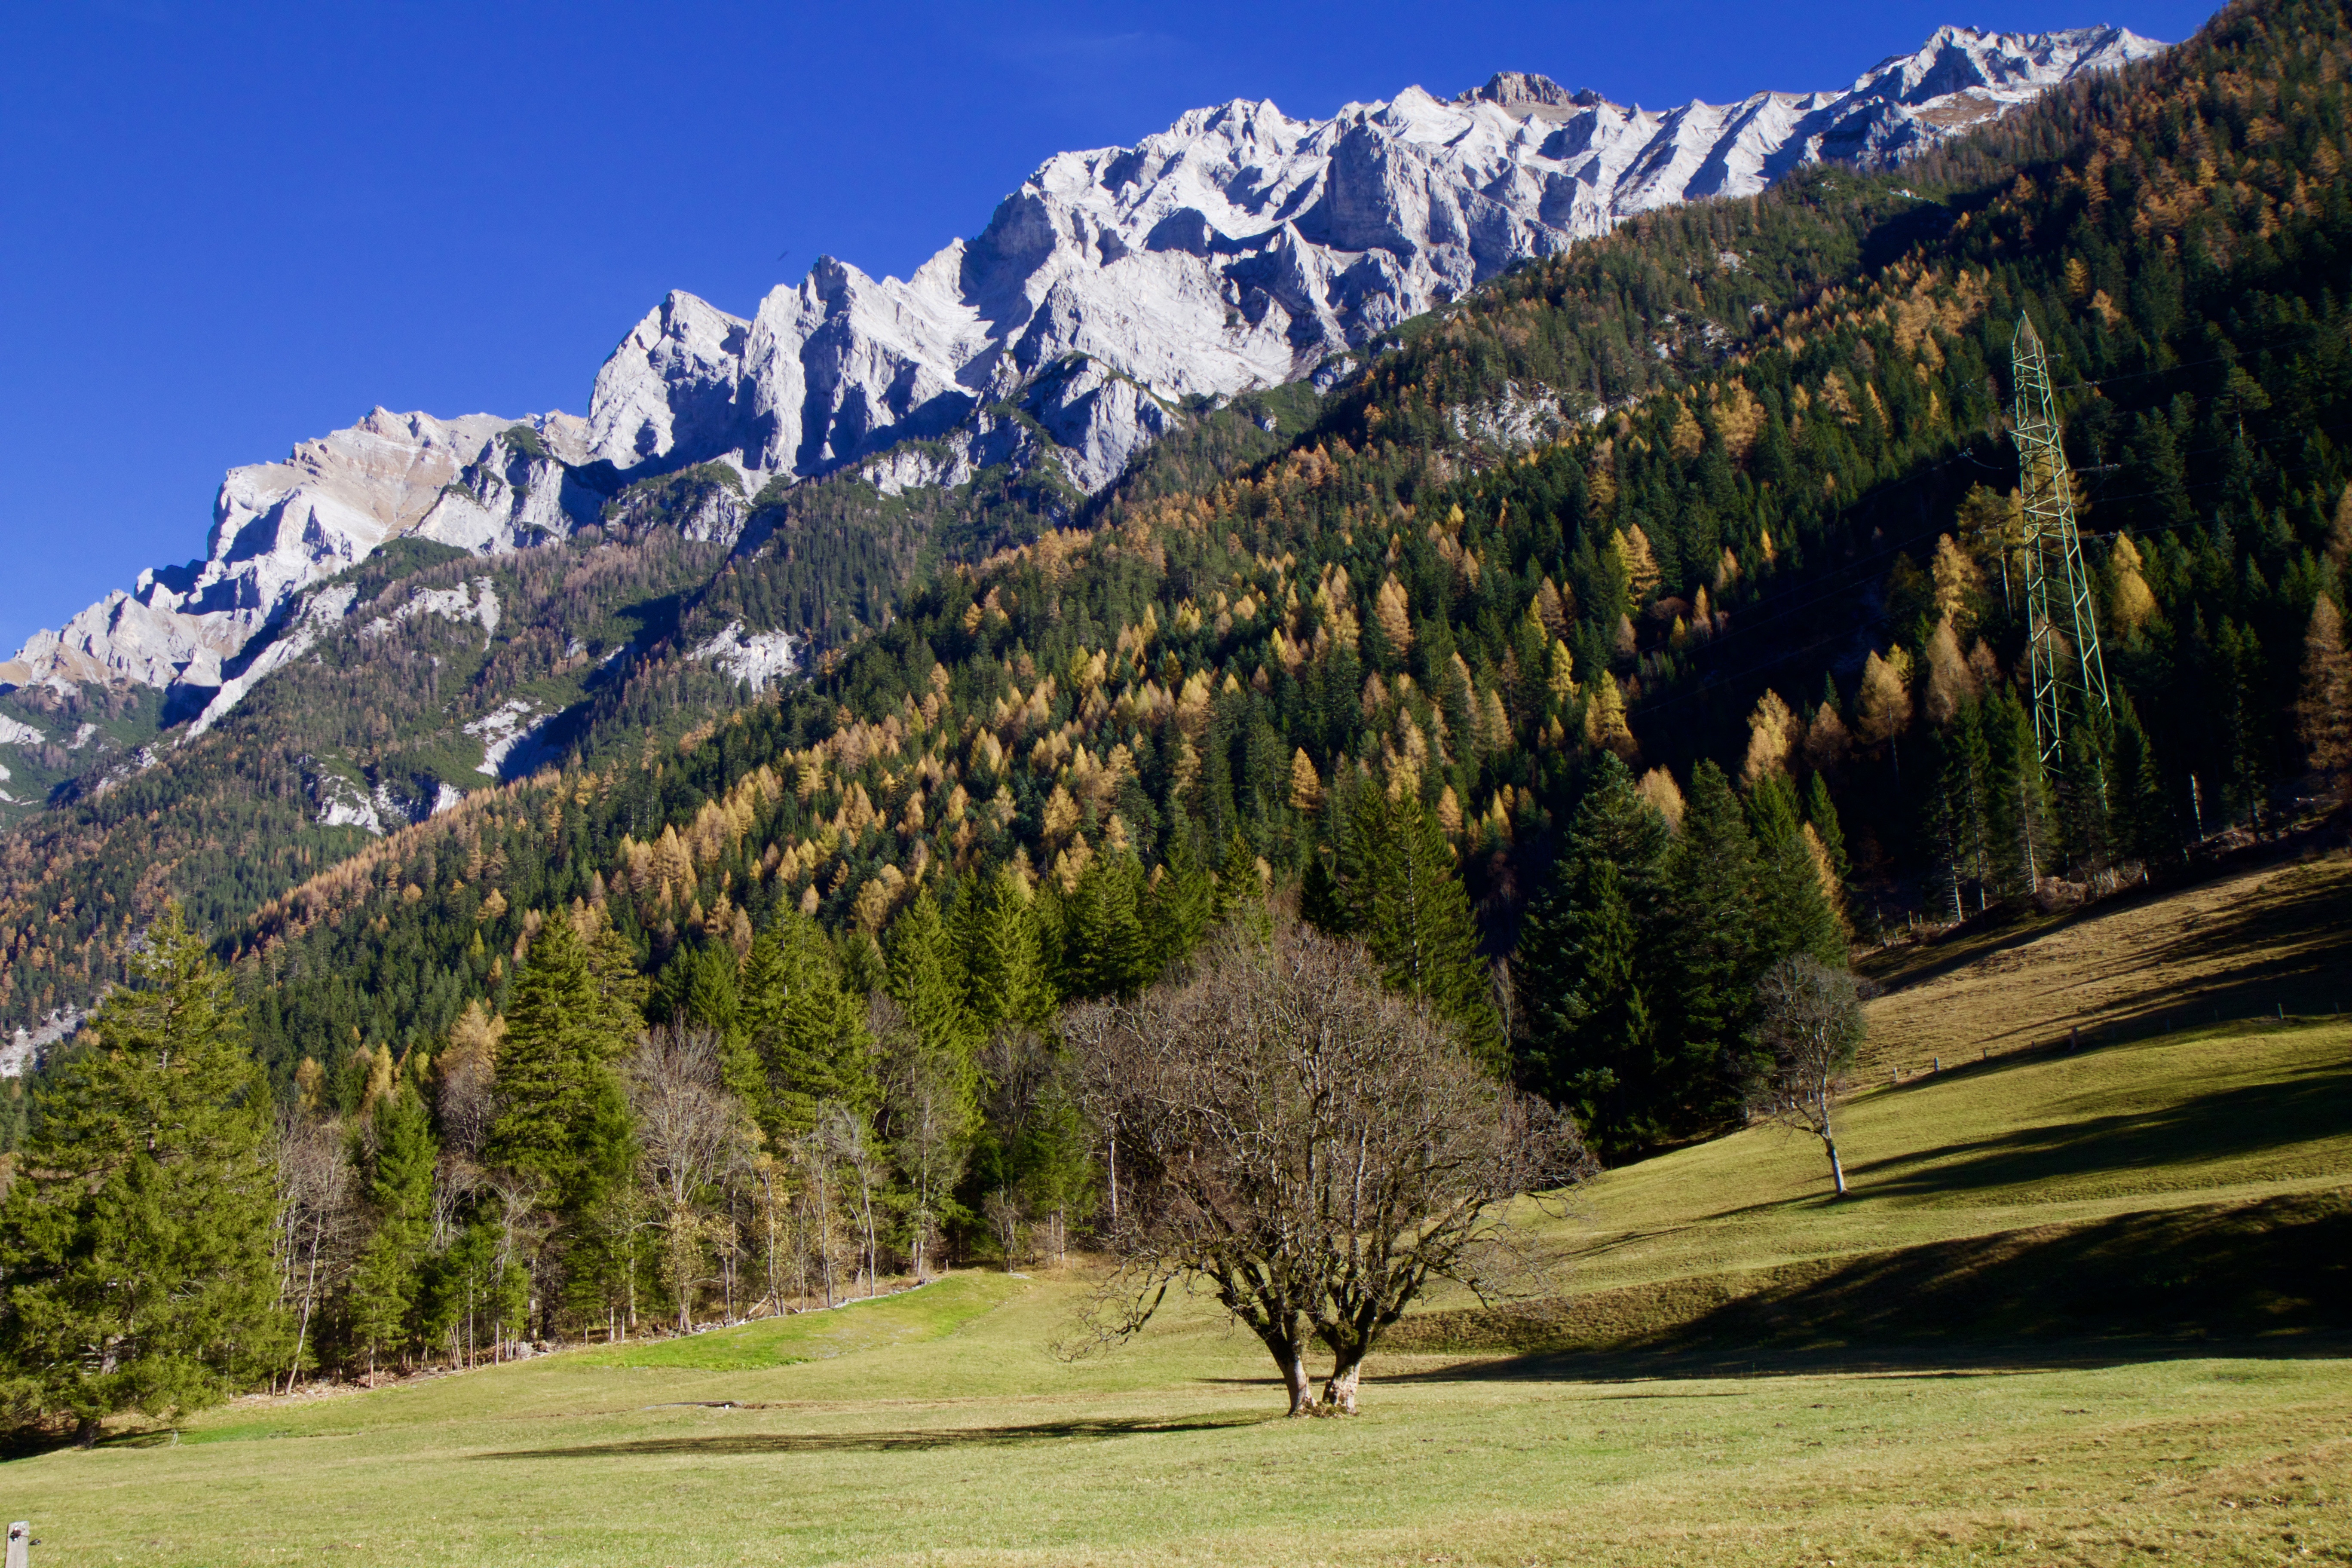
landscape, tree, nature, forest, wilderness, walking, mountain, meadow, hill, valley, mountain range, autumn, alpine, ridge, mountains, alps, plateau, landform, mountain pass, geographical feature, mountainous landforms